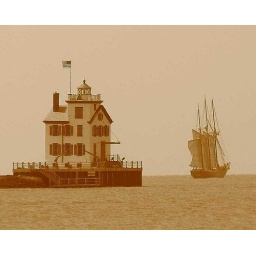
Lorain lighthouse and tall ship Denis Sullivan in sepia